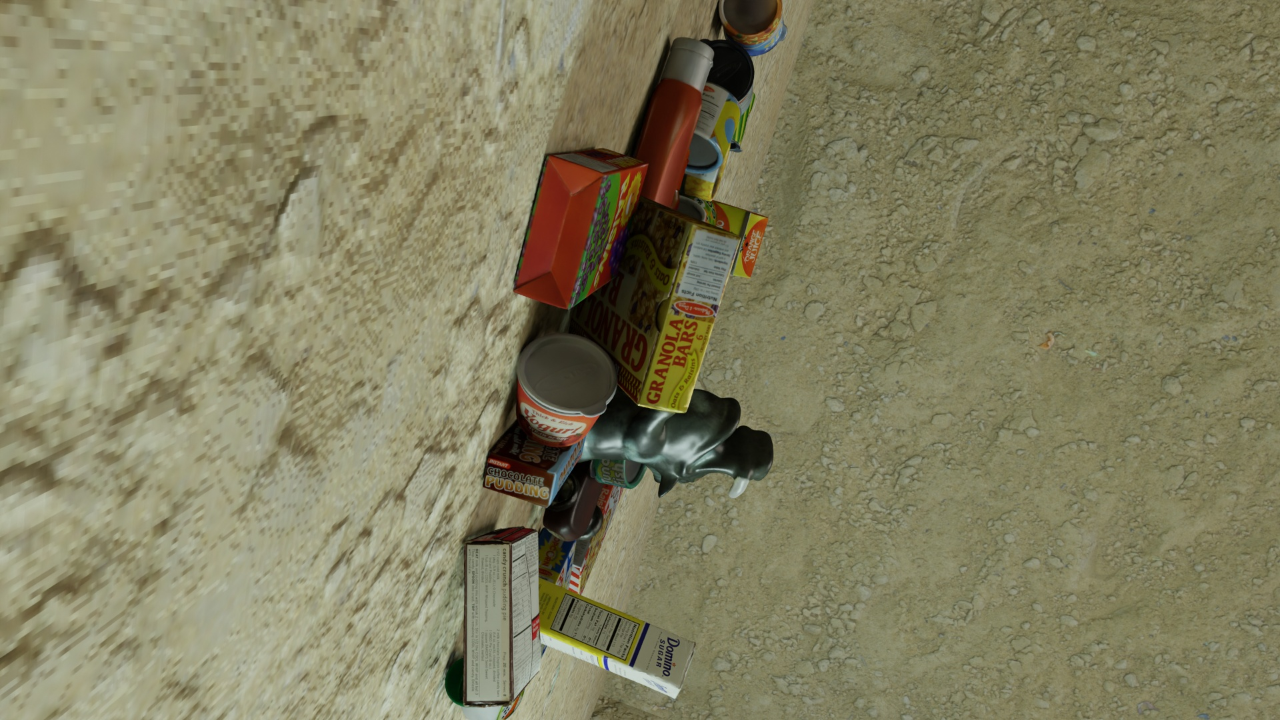
Question:
What are the five normalized (x, y) points between 0 and 1 in the image that outline the grasp plane for the box of granola bars? Your answer should be as Grasp center: [], Left finger base: [], Right finger base: [], Left finger tip: [], Right finger tip: [].
Answer: Grasp center: [0.439844, 0.380556], Left finger base: [0.507812, 0.422222], Right finger base: [0.374219, 0.340278], Left finger tip: [0.526563, 0.383333], Right finger tip: [0.400781, 0.308333]